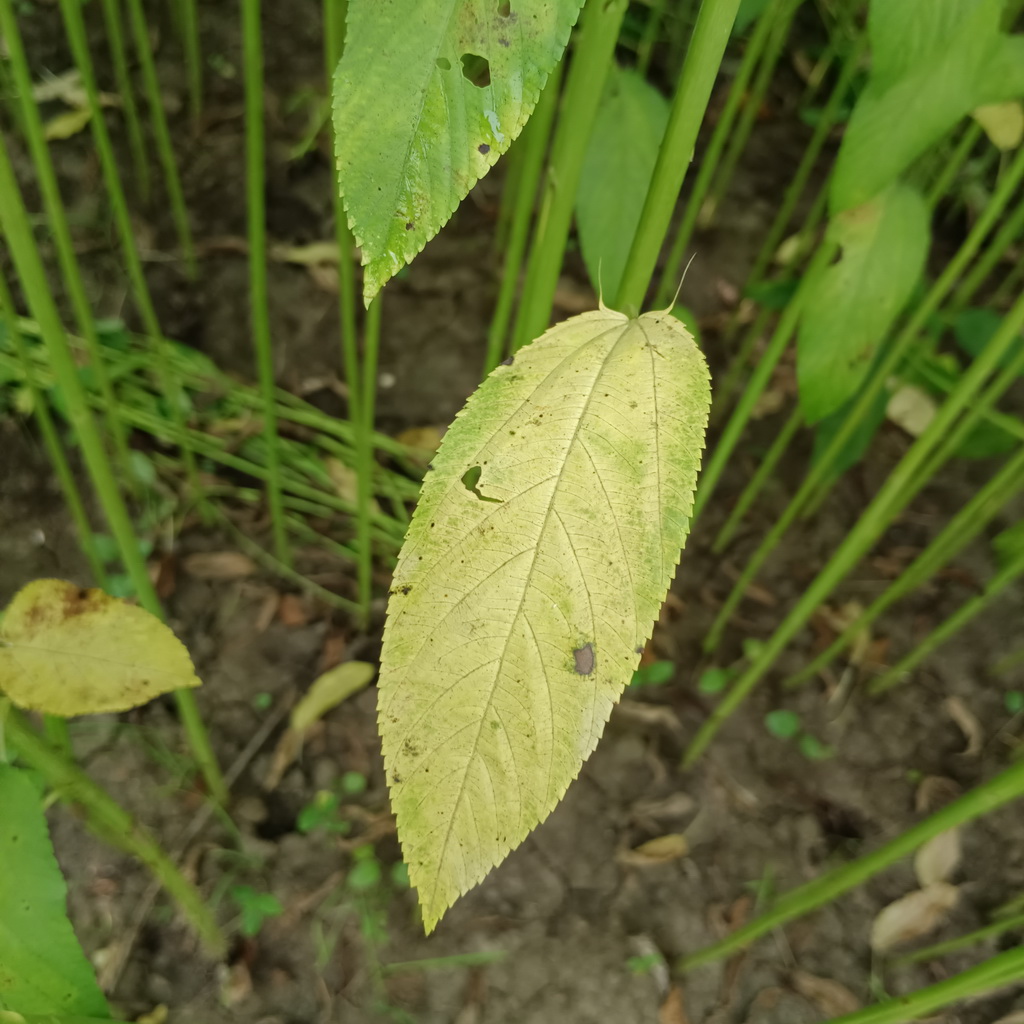
Label: Mosaic